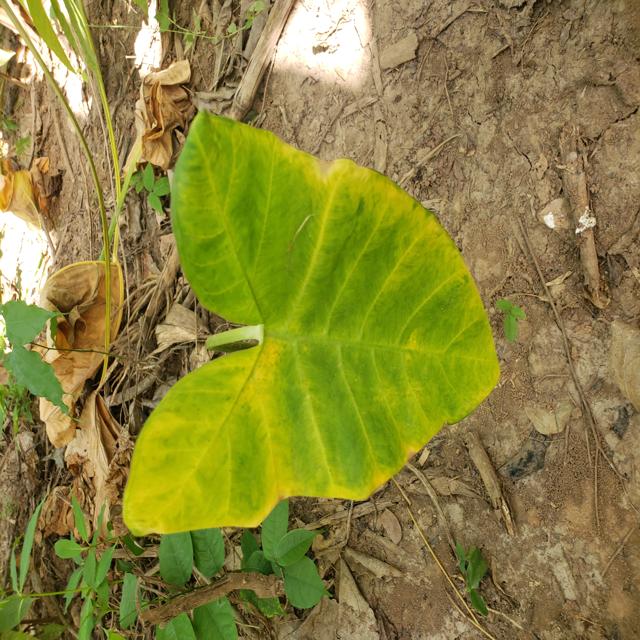
Label: Healthy